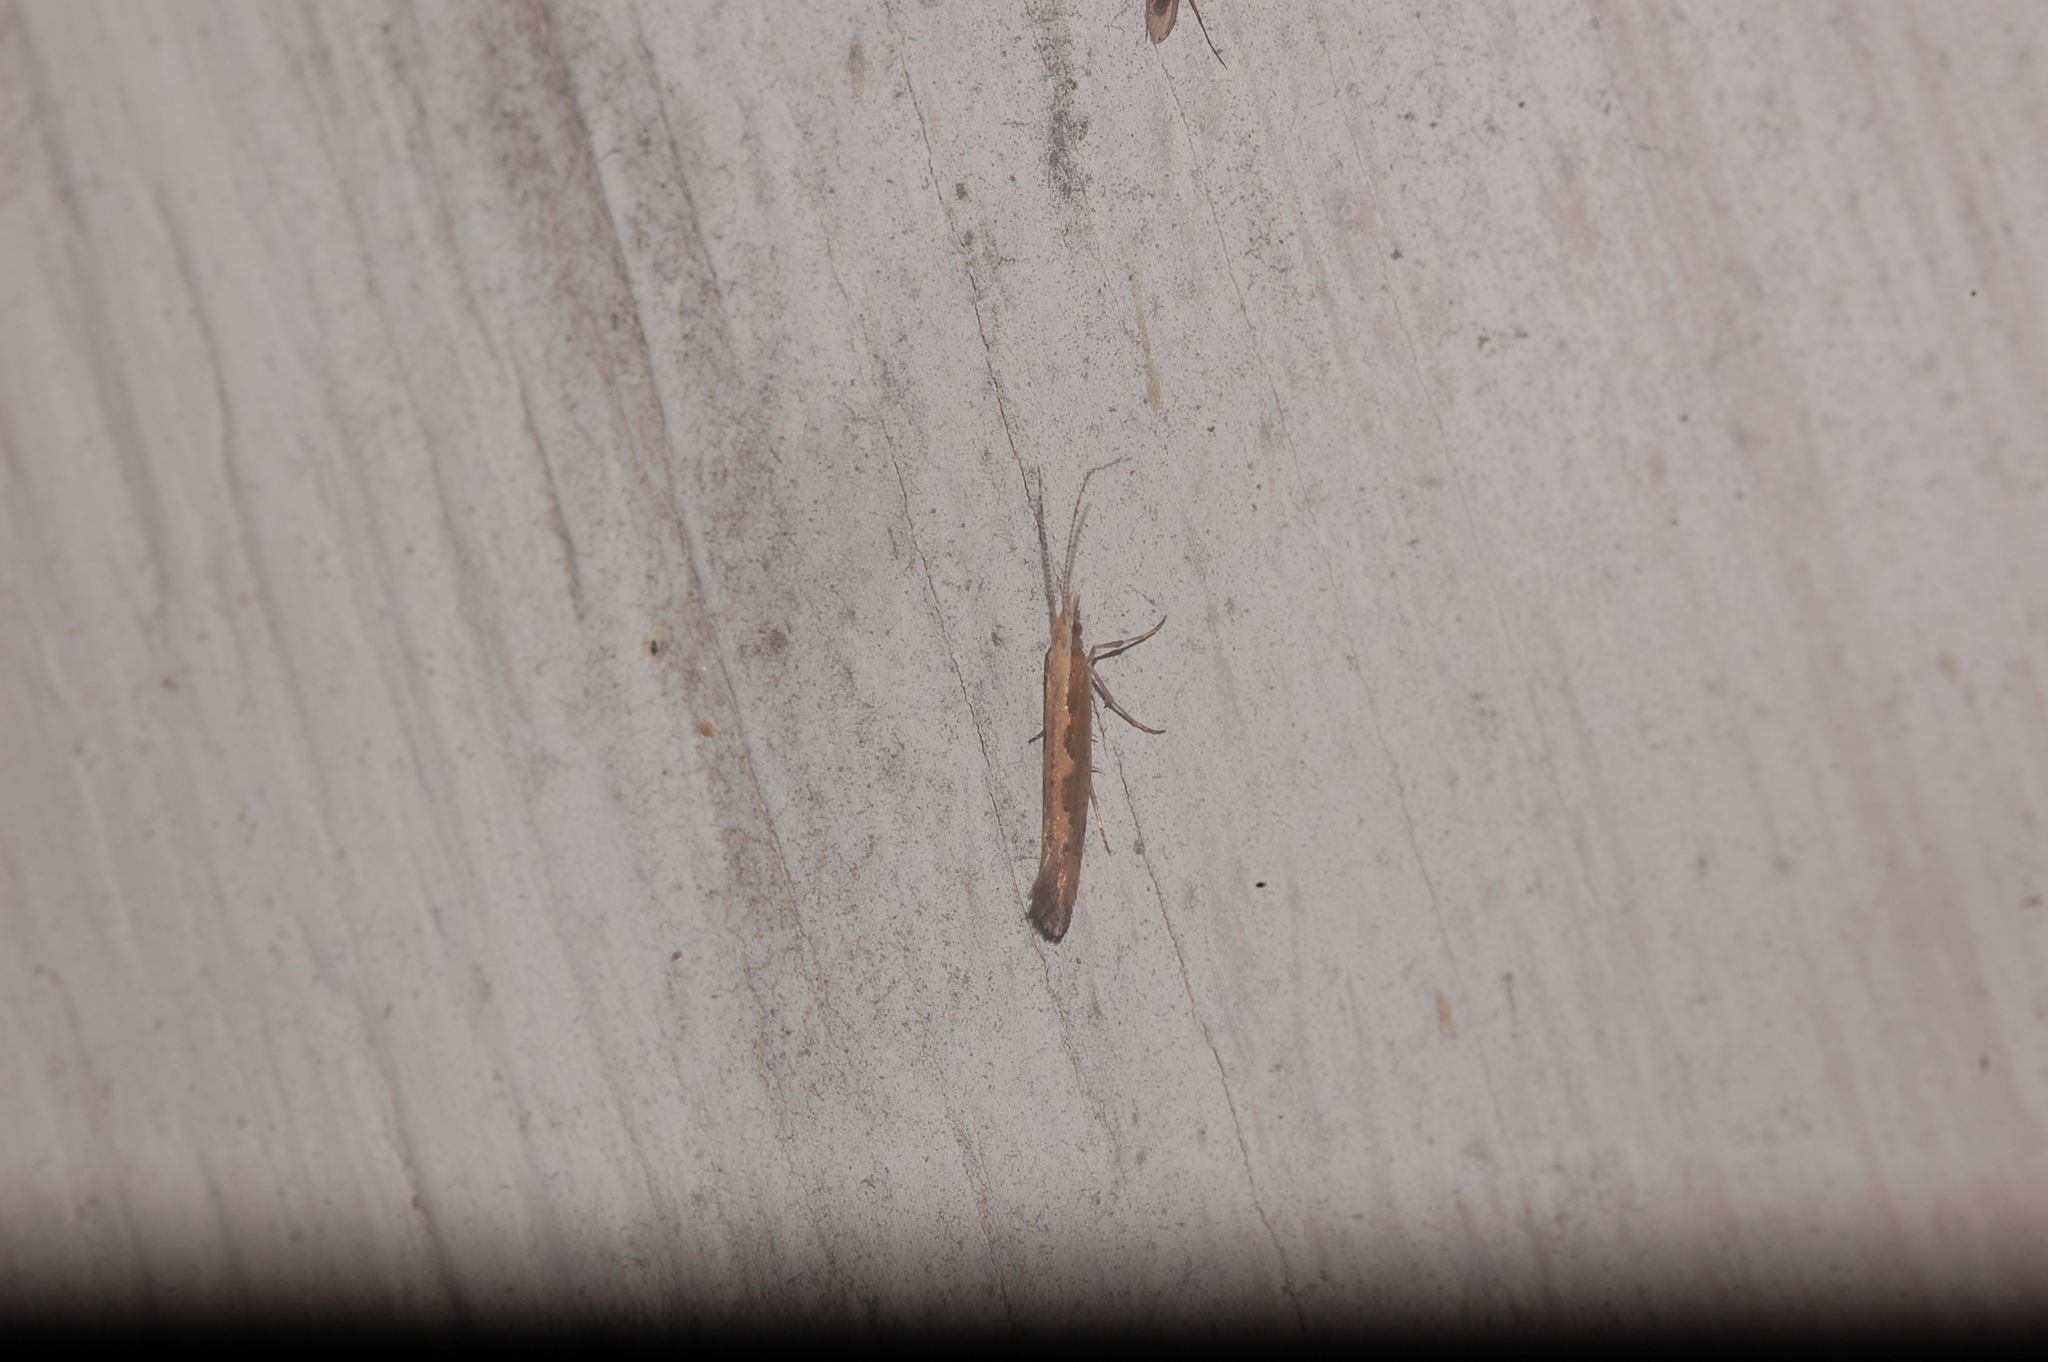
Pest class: diamondback_moth